Ocean Renewable Power Company

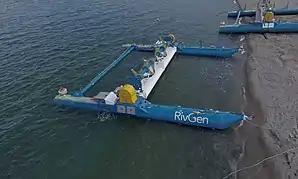
RivGen® devices, Igiugig, Alaska, August 2021, Igiugig Village Council and ORPC

Ocean Renewable Power Company (ORPC, Inc.) is an American marine renewable energy company based in Portland, Maine. The company develops technologies which generate electricity from tidal, river, and ocean currents. The turbines are a cross-flow design in the helix shape of DNA with the axis of rotation perpendicular to the flow of water and work on the same principle as water wheels. As water flows, the turbine foils spin in the same direction, producing mechanical power that a permanent magnet generator converts to electricity, and then sends to the electrical grid via an underwater power cable and onshore power station. The TidGen® Power System (for tidal currents) and RivGen® Power System (for river and shallow tidal currents) are the company's trademarked systems.